Veronica Varlow

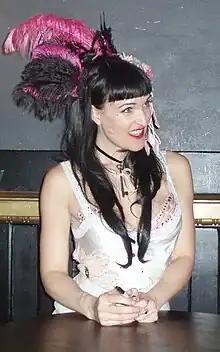
Veronica Varlow

Veronica Varlow is an American burlesque dancer, pin-up model, author, actress, producer, and performance artist based in Brooklyn, New York.